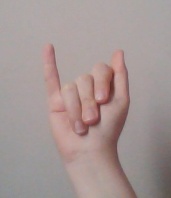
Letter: meem